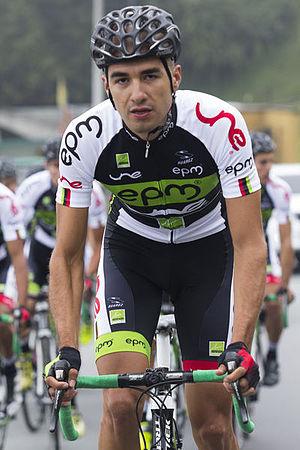
Juan Pablo Suárez Suárez, né à Medellín le 30 mai 1985, est un coureur cycliste colombien, passé professionnel en 2010. Il est membre de l'équipe continentale EPM-Scott.